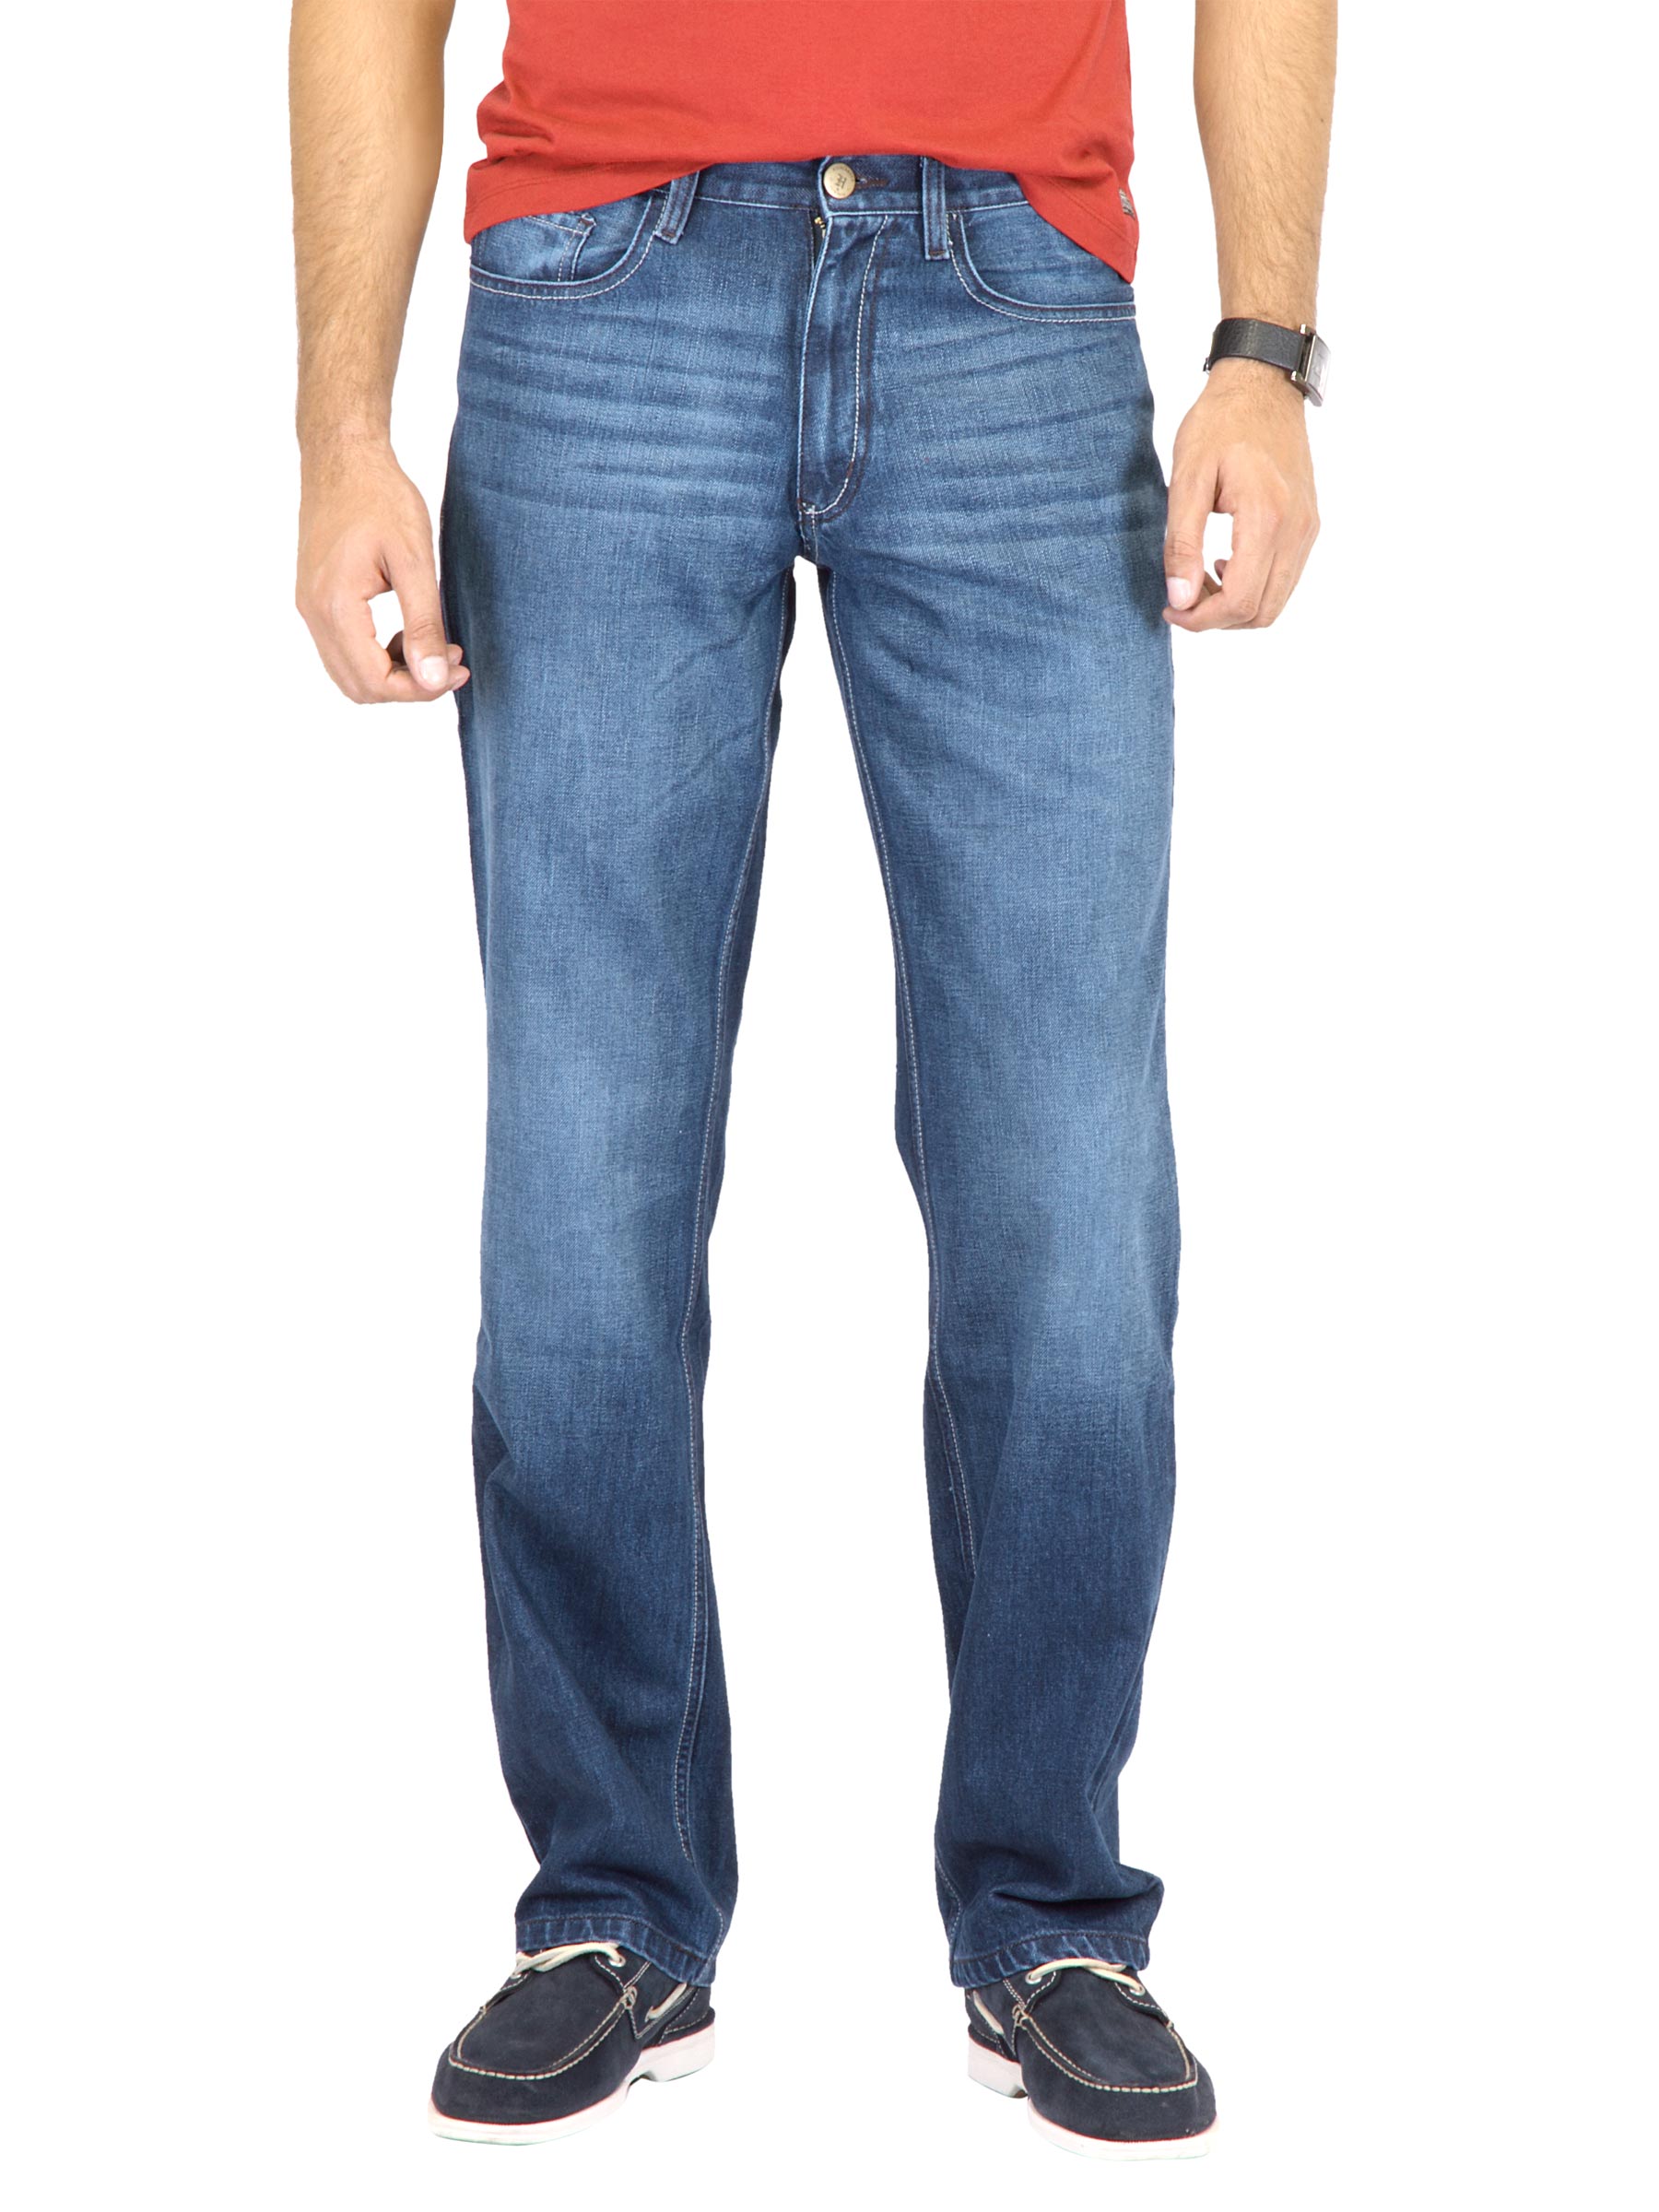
Highlander Men High Original Blue Jeans
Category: Apparel / Bottomwear / Jeans
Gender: Men
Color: Blue
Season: Fall 2011
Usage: Casual